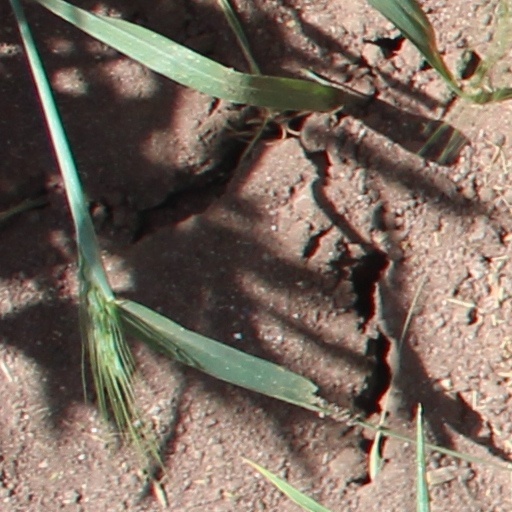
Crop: wheat